Answer in natural language. Which point is closer to the camera taking this photo, point B  or point C? Choose between the following options: B or C
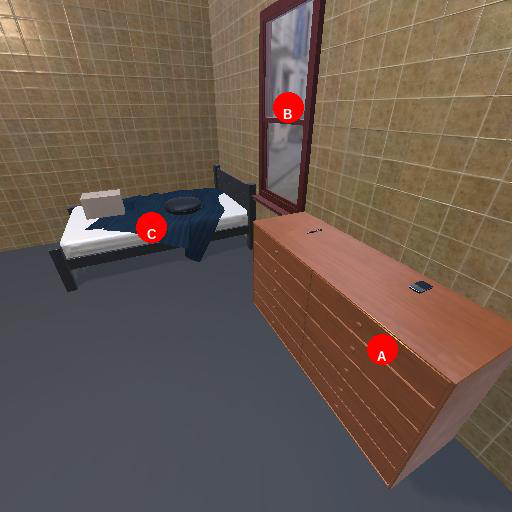
<answer>B</answer>